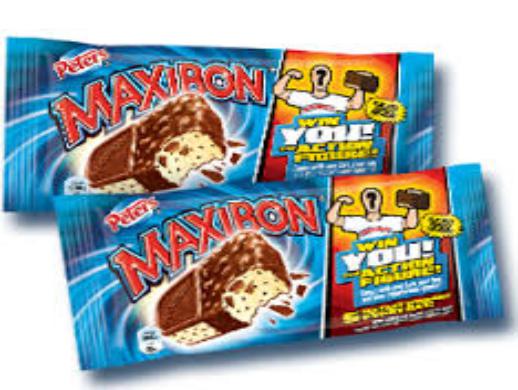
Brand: Maxibon
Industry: Food